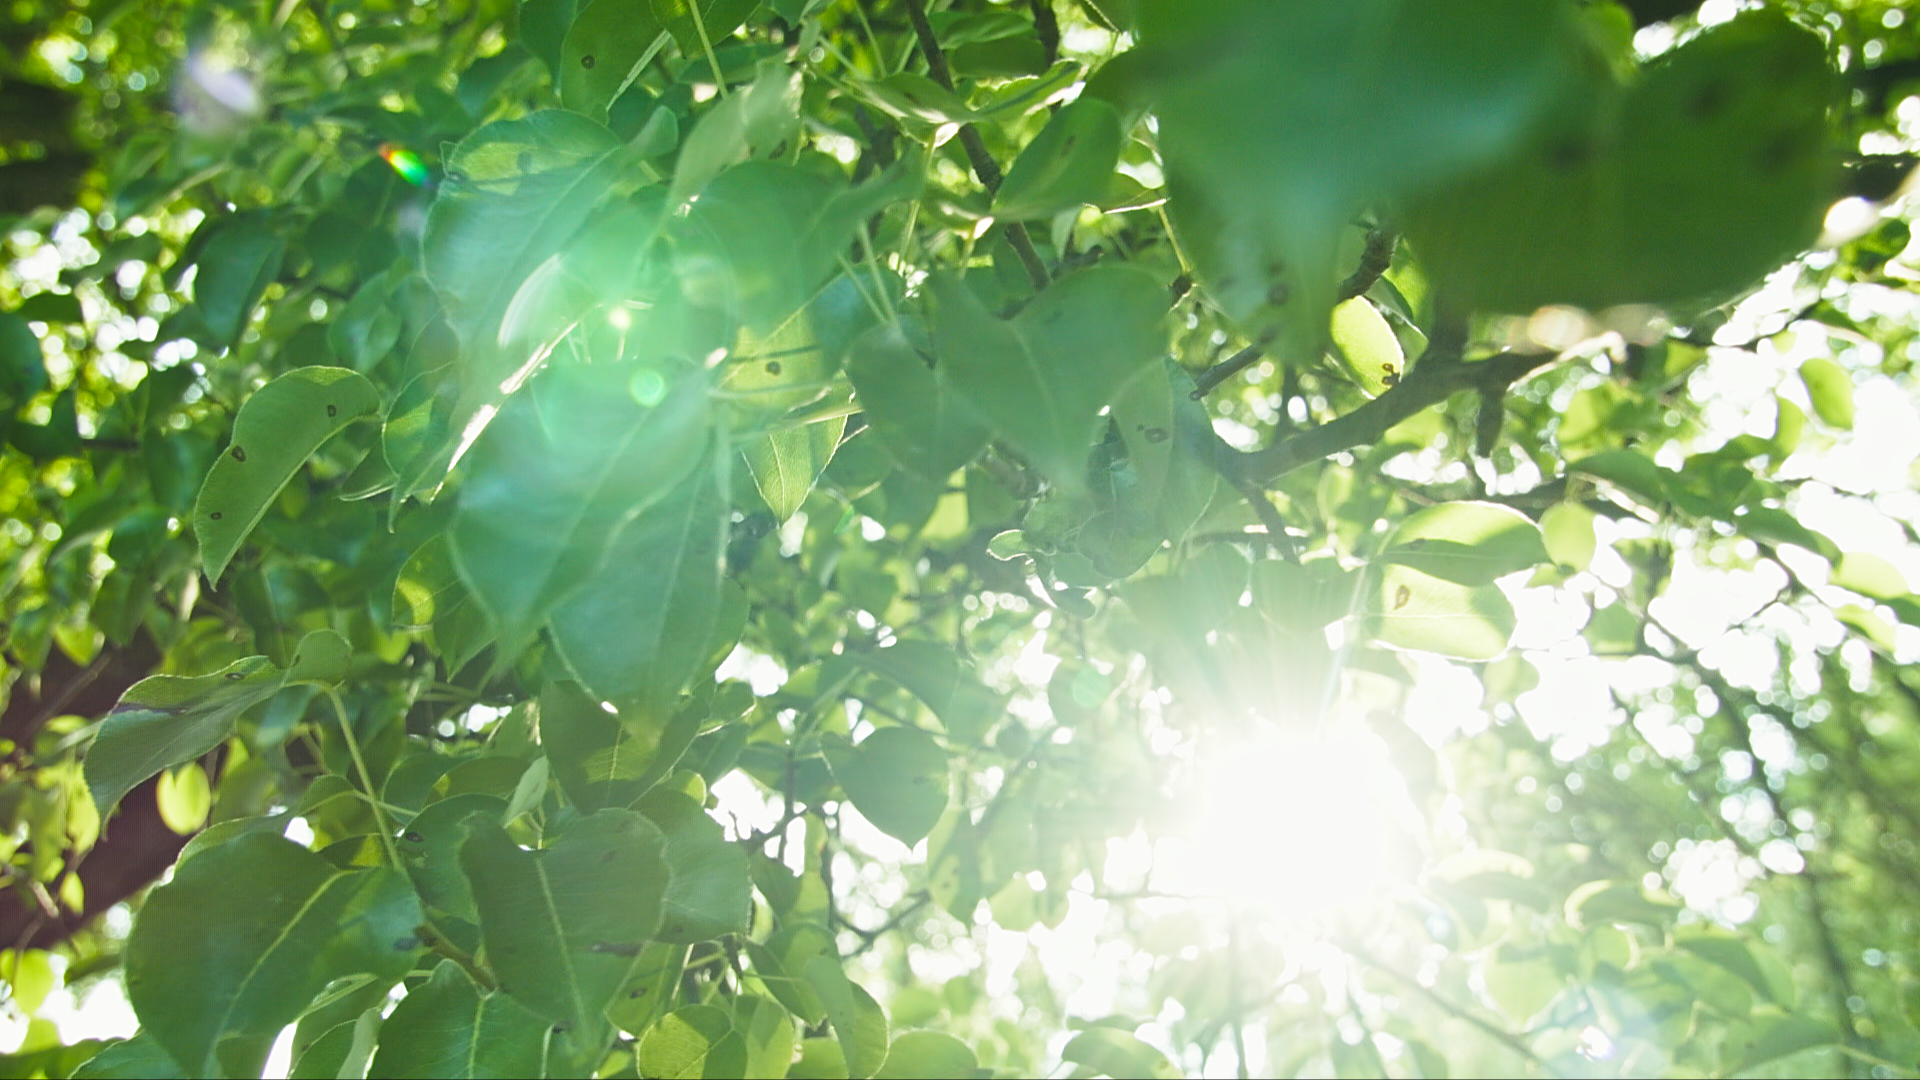
green, forest, sun, light, fresh, bright, nature, plant, branch, water, flower, twig, terrestrial plant, tree, Tints and shades, flowering plant, citrus, grass, lime, fruit tree, jungle, plant stem, sky, bitter orange